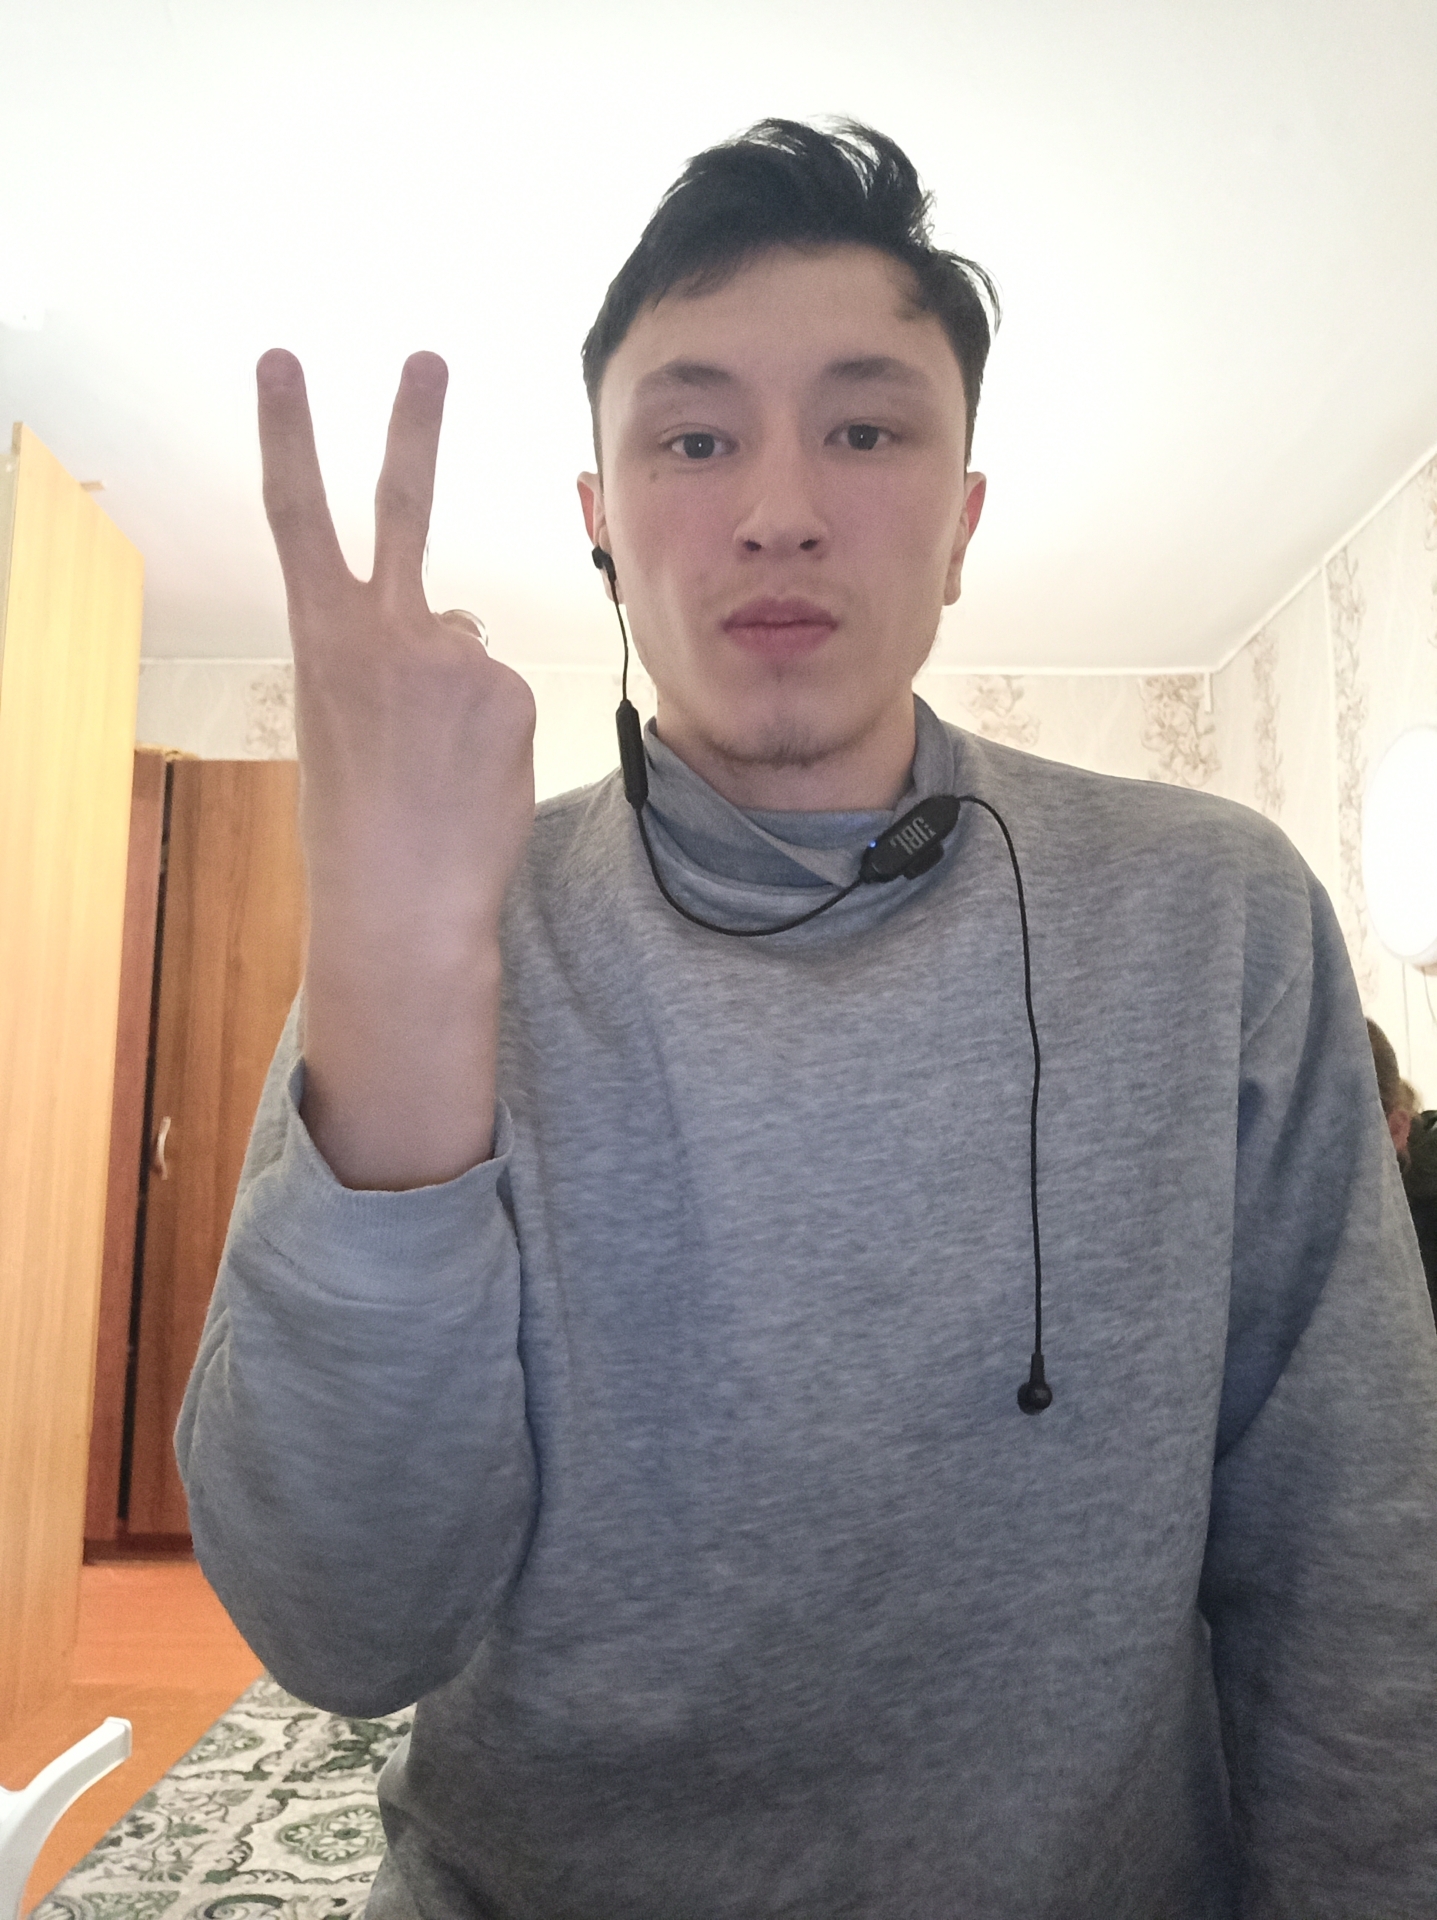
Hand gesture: peace_inverted